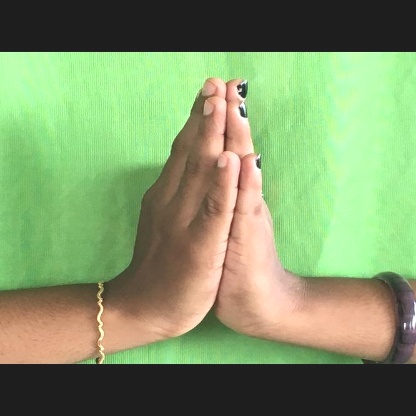
Mudra: Anjali